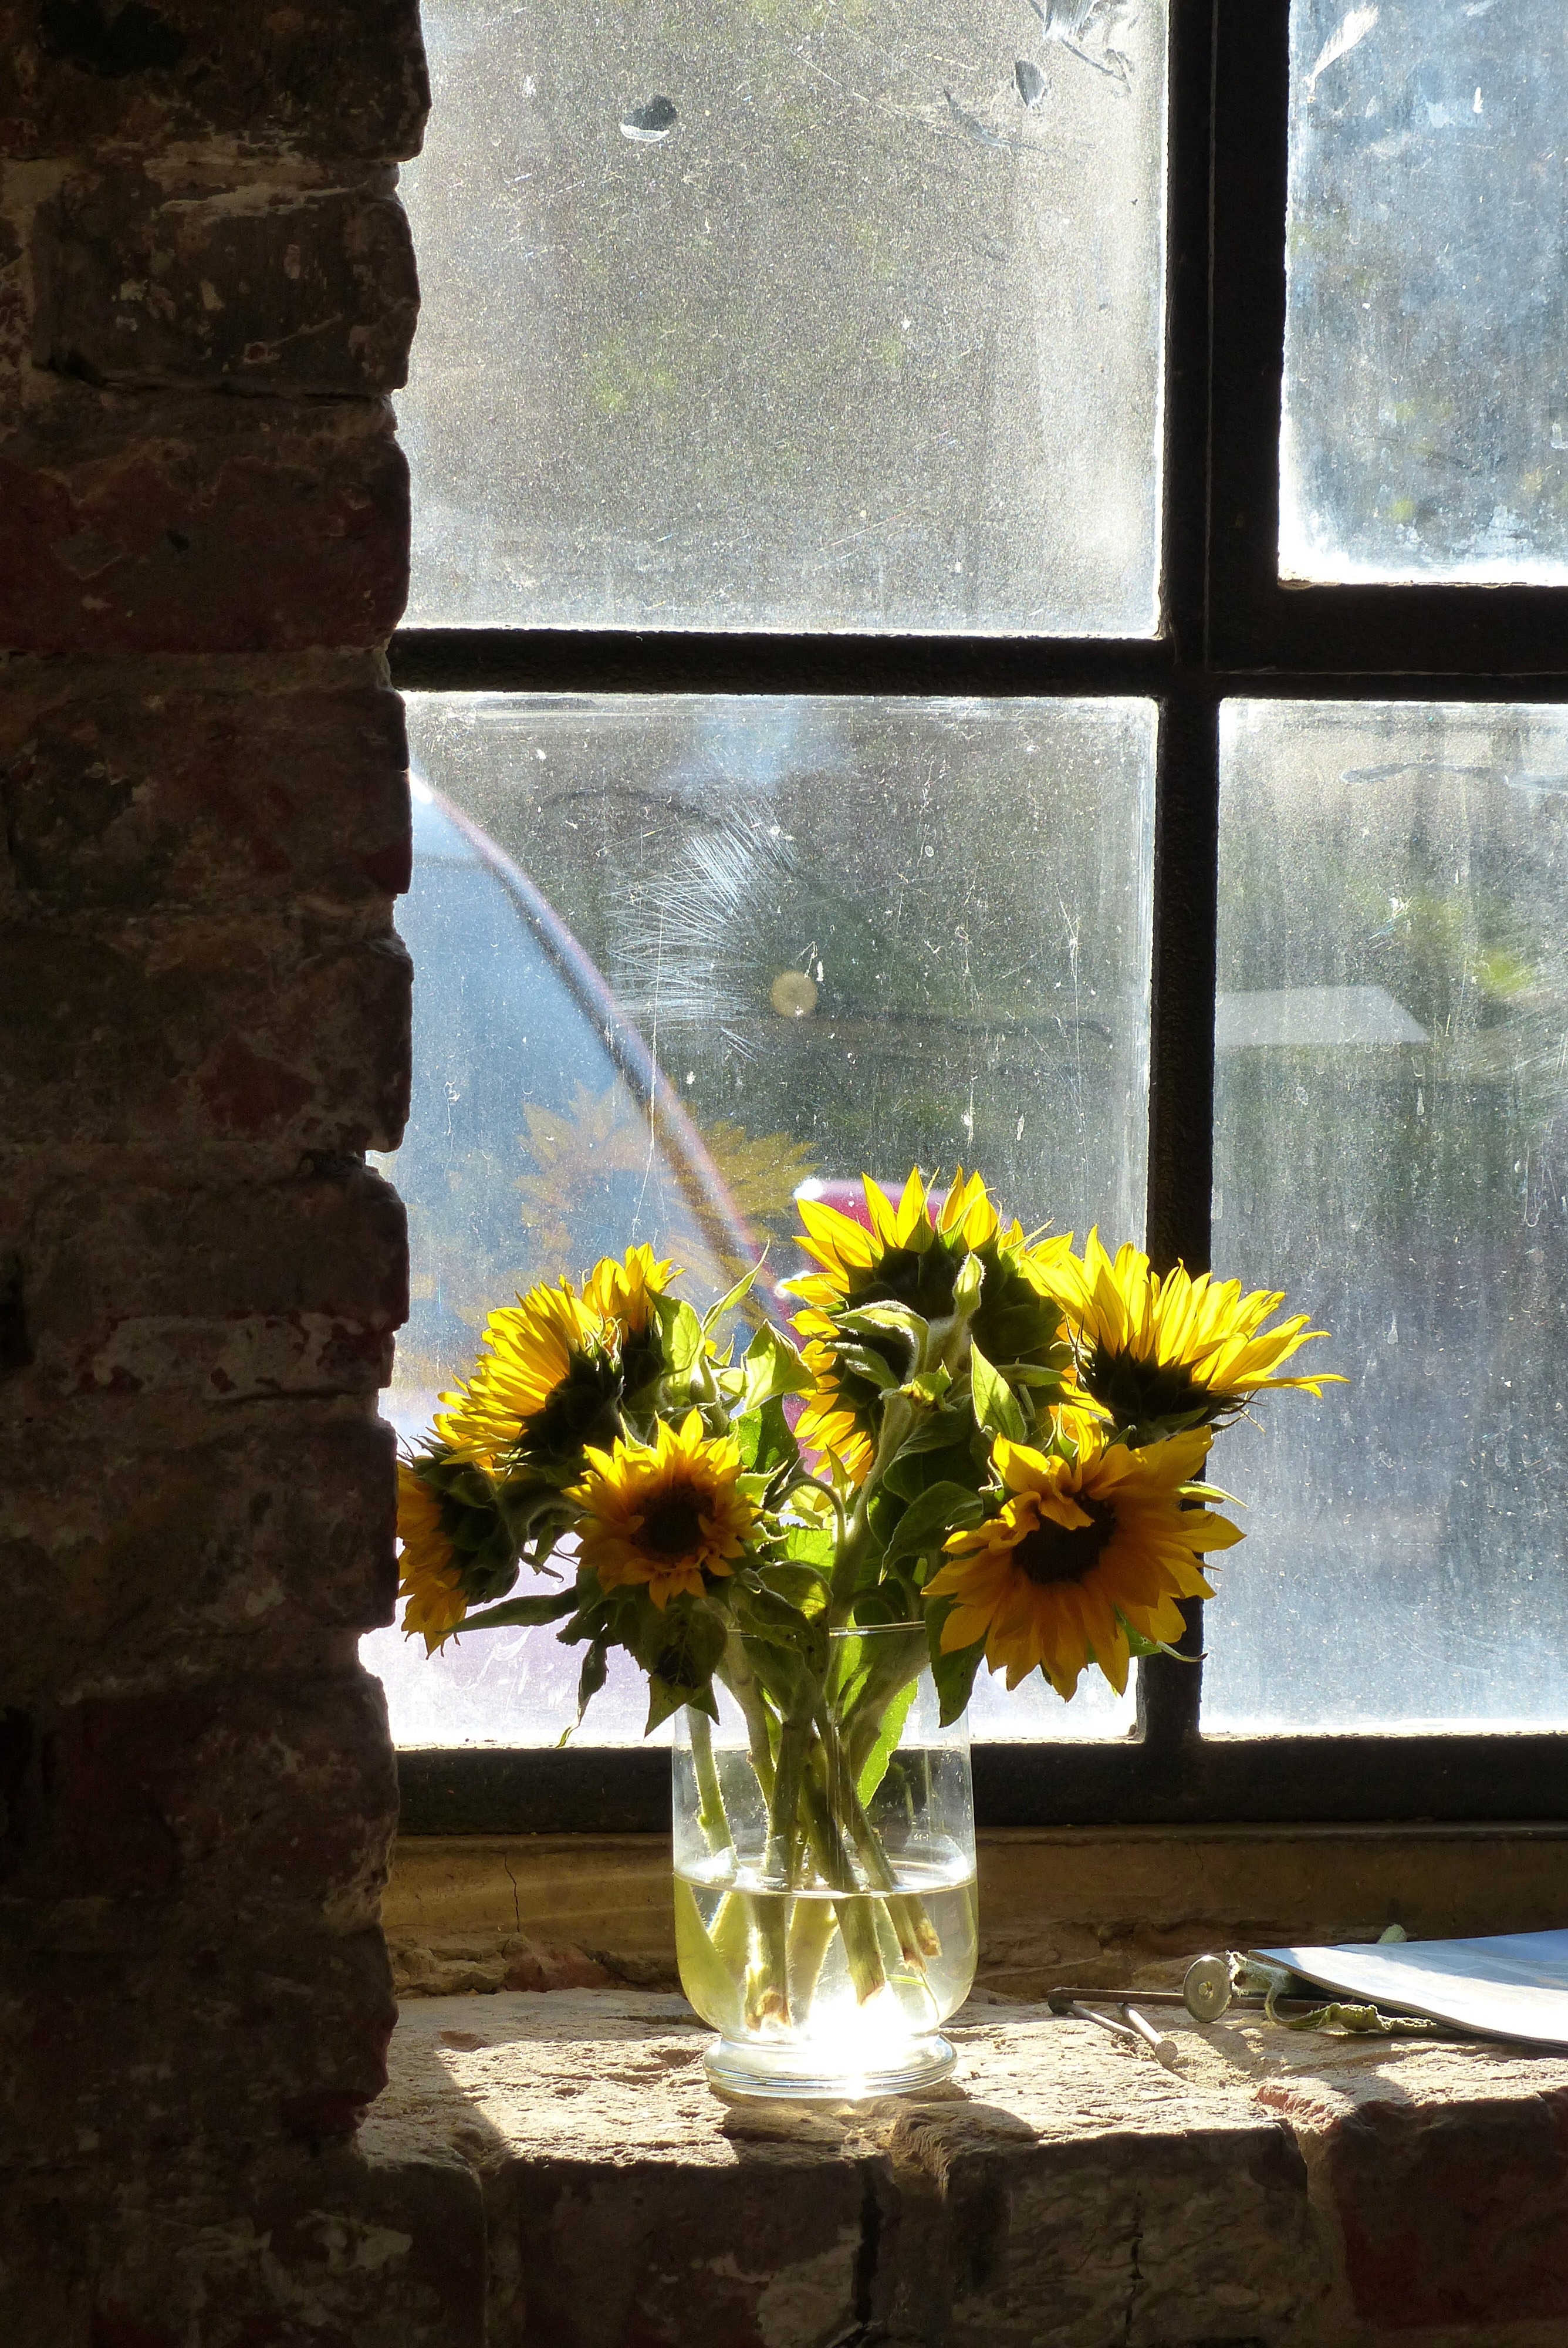
plant, sunlight, leaf, flower, window, building, old, wall, monument, green, reflection, autumn, factory, botany, blue, industry, yellow, brick, flora, still life, interior design, art, bright, remains, floristry, back light, lapsed, morbid, old brickyard